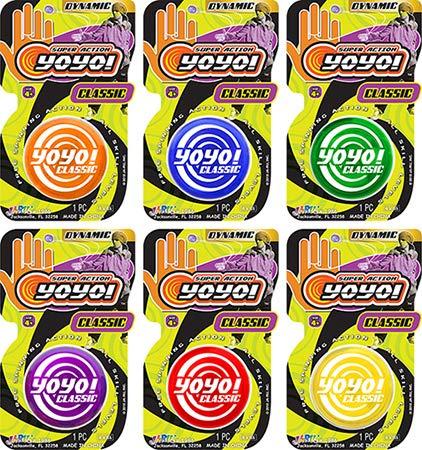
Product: JA-RU Classic Yoyo Game Toy Professional Yo-Yos (8 Pack Assorted Colors) . Yoyos for Kids Pinata Filler Gifts Ideas for Party Favors in Bulk | | Item # 1986-8p
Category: Toys & Games | Party Supplies | Party Favors
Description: Pack of 8 Classic Yo Yos Assorted Colors Individually Packed Green, Red, Orange, Blue, Yellow, Purple , Great Quality and Performance with a modern twist Outfitted with colorful emojis.
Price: $19.54
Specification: ProductDimensions:4x6x4inches|ItemWeight:1pounds|ShippingWeight:1.62pounds(Viewshippingratesandpolicies)|DomesticShipping:ItemcanbeshippedwithinU.S.|InternationalShipping:ThisitemcanbeshippedtoselectcountriesoutsideoftheU.S.LearnMore|ASIN:B01HT9F10I|Itemmodelnumber:23632|Manufacturerrecommendedage:5-15years